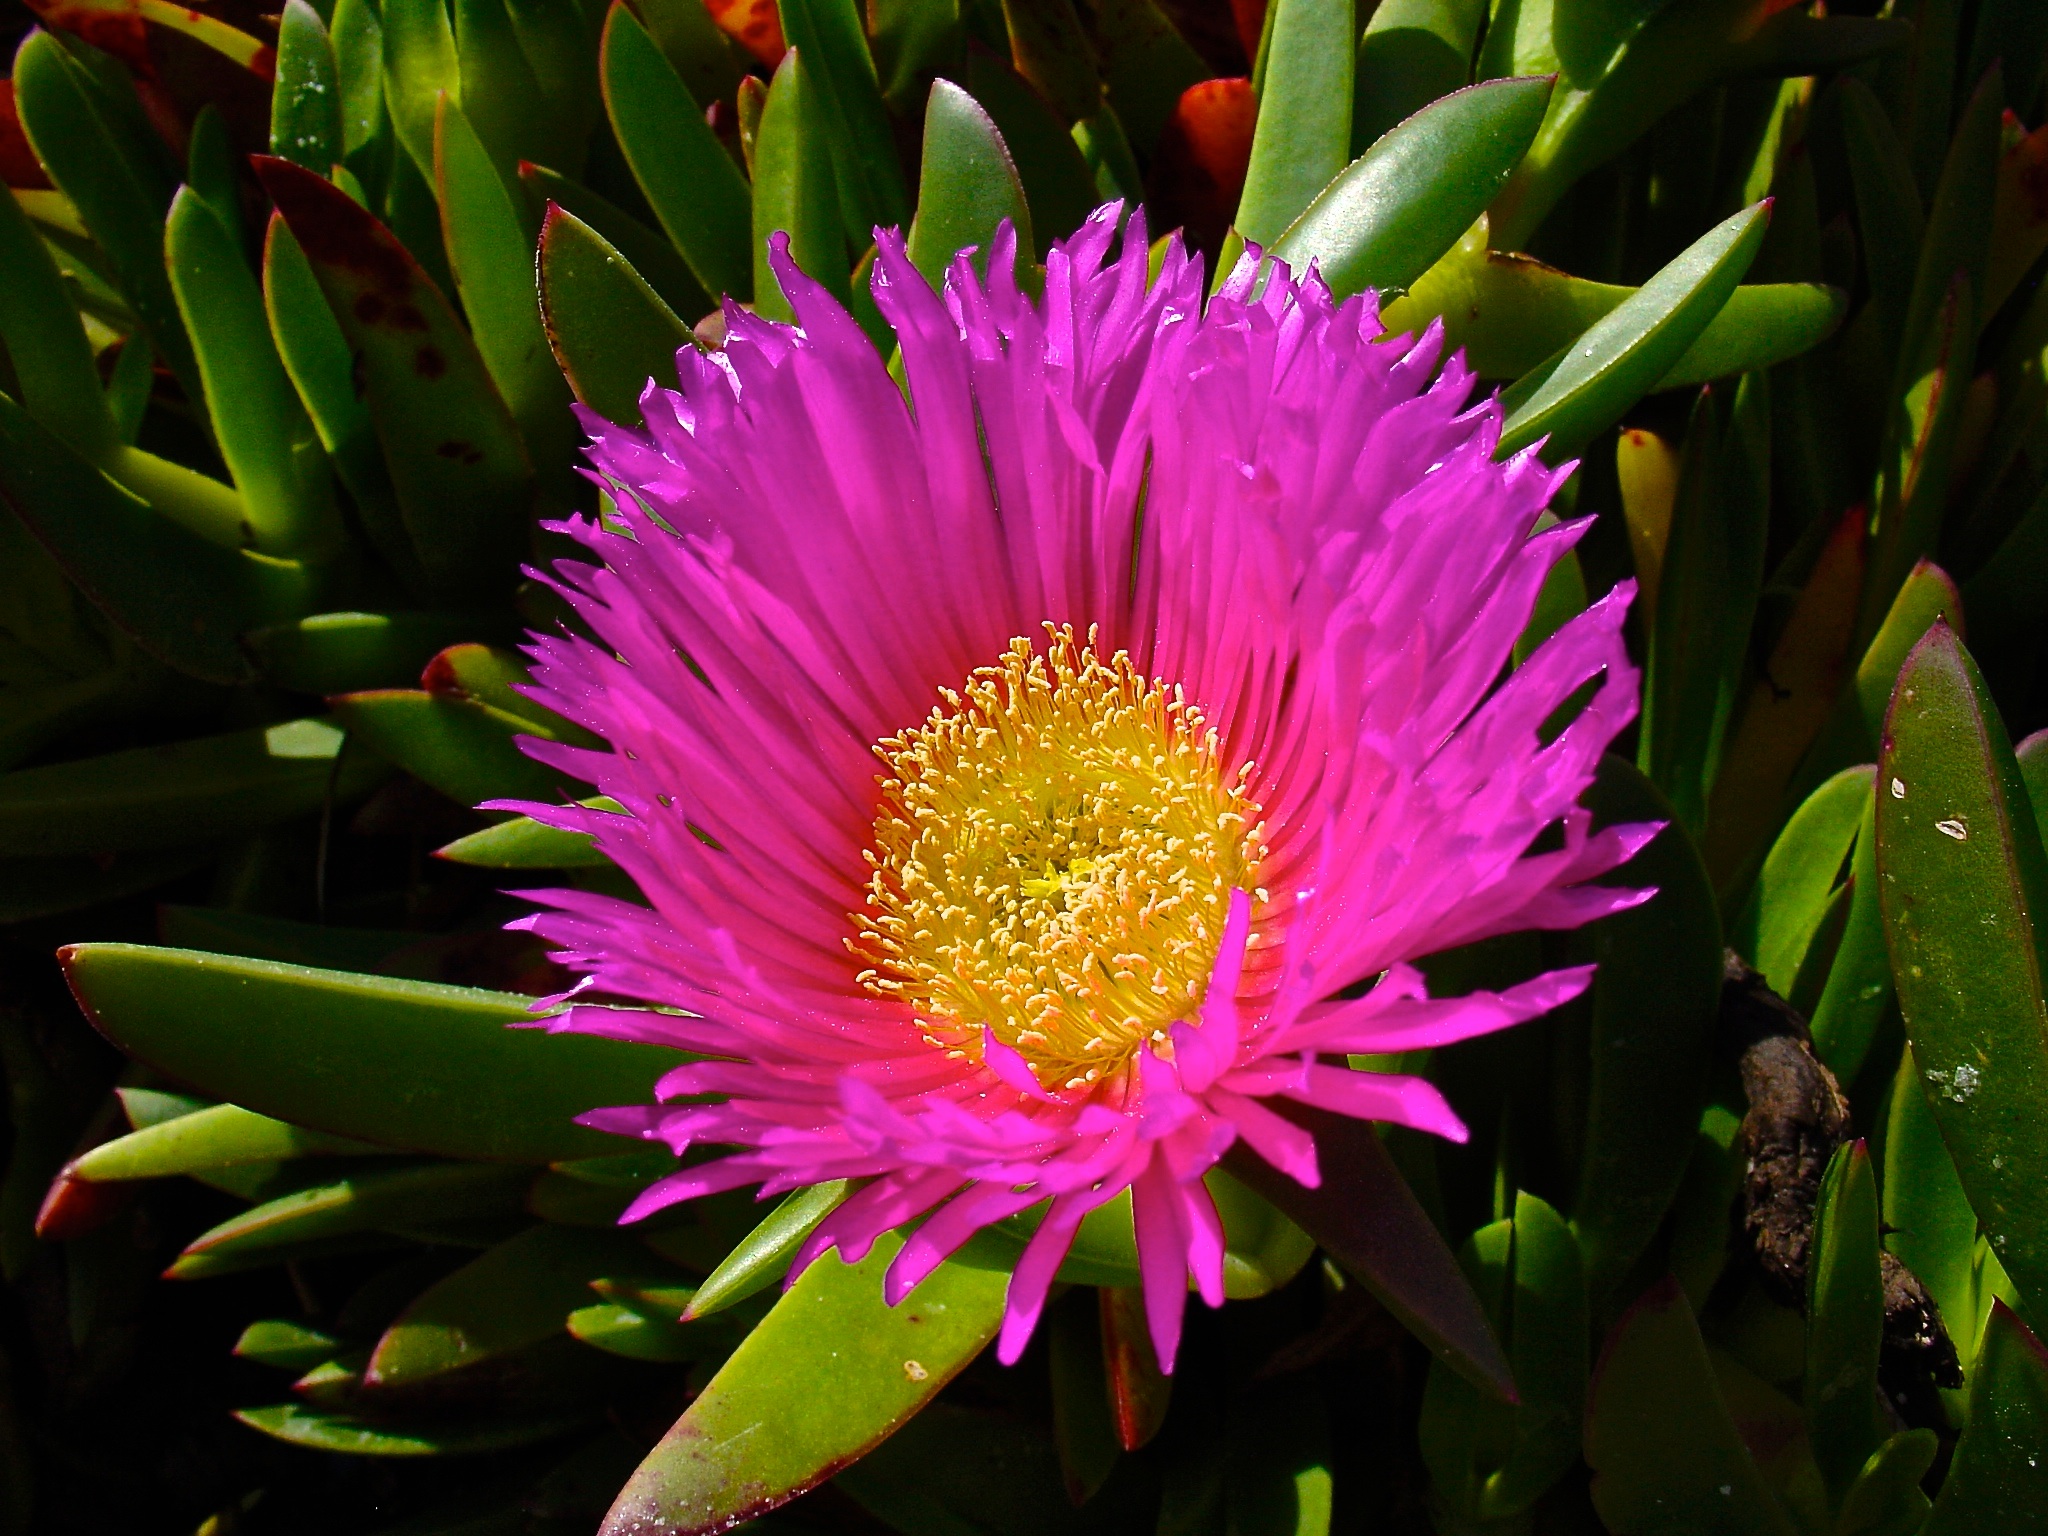
nature, cactus, plant, flower, petal, botany, flora, pigface, macro photography, flowering plant, ice plant, land plant, hedgehog cactus, ice plant family, karkalla